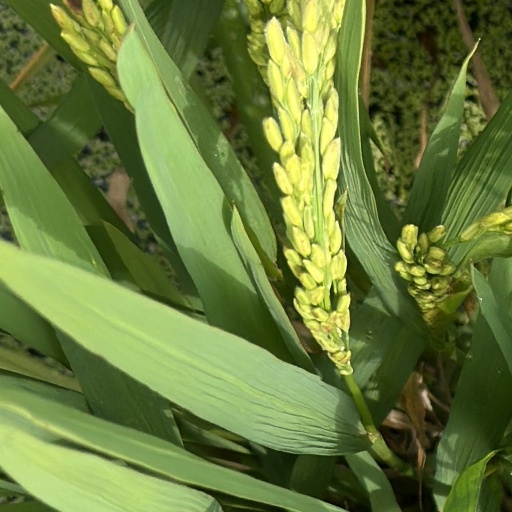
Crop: rice